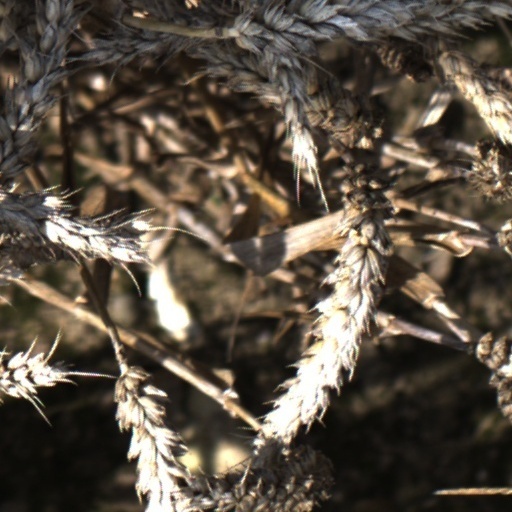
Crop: wheat